Palestine Exploration Fund

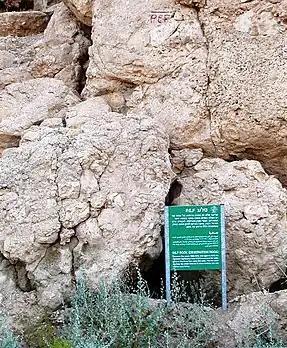
PEF rock: Mark on boulder used by the PEF as a reference level (datum) for surveying the Dead Sea in the beginning of the 20th century

The Palestine Exploration Fund is a British society based in London. It was founded in 1865, shortly after the completion of the Ordnance Survey of Jerusalem by Royal Engineers of the War Department. The Fund is the oldest known organization in the world created specifically for the study of the Levant region, also known as Palestine. Often simply known as the PEF, its initial objective was to carry out surveys of the topography and ethnography of Ottoman Palestine – producing the PEF Survey of Palestine. Its remit was considered to fall between an expeditionary survey and military intelligence gathering. There was also strong religious interest from Christians; William Thomson, Archbishop of York, was the first president of the PEF.